M42 (sub-basement)

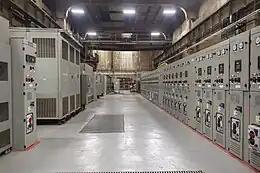
Machinery and overhead crane in the M42 sub-basement, facing west

M42 is a sub-basement of Grand Central Terminal in Midtown Manhattan, New York City. The basement contains an electrical substation that provides electricity to the terminal and helps power its tracks' third rails.